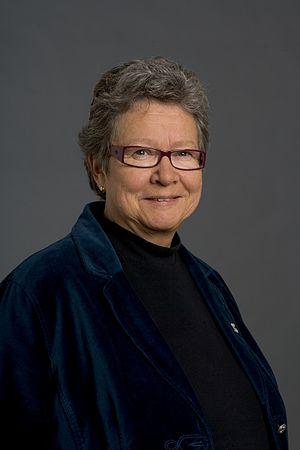
Le Conseil nordique comprend un président et un vice-président, ainsi qu'un secrétariat dirigé par un secrétaire général.